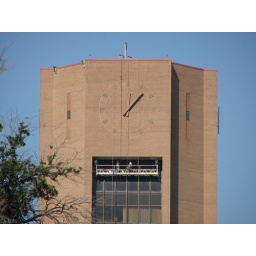
Photographed NOV 9, 2007 in Denton, TX . The clock tower at Texas Woman's University. Window washers at work